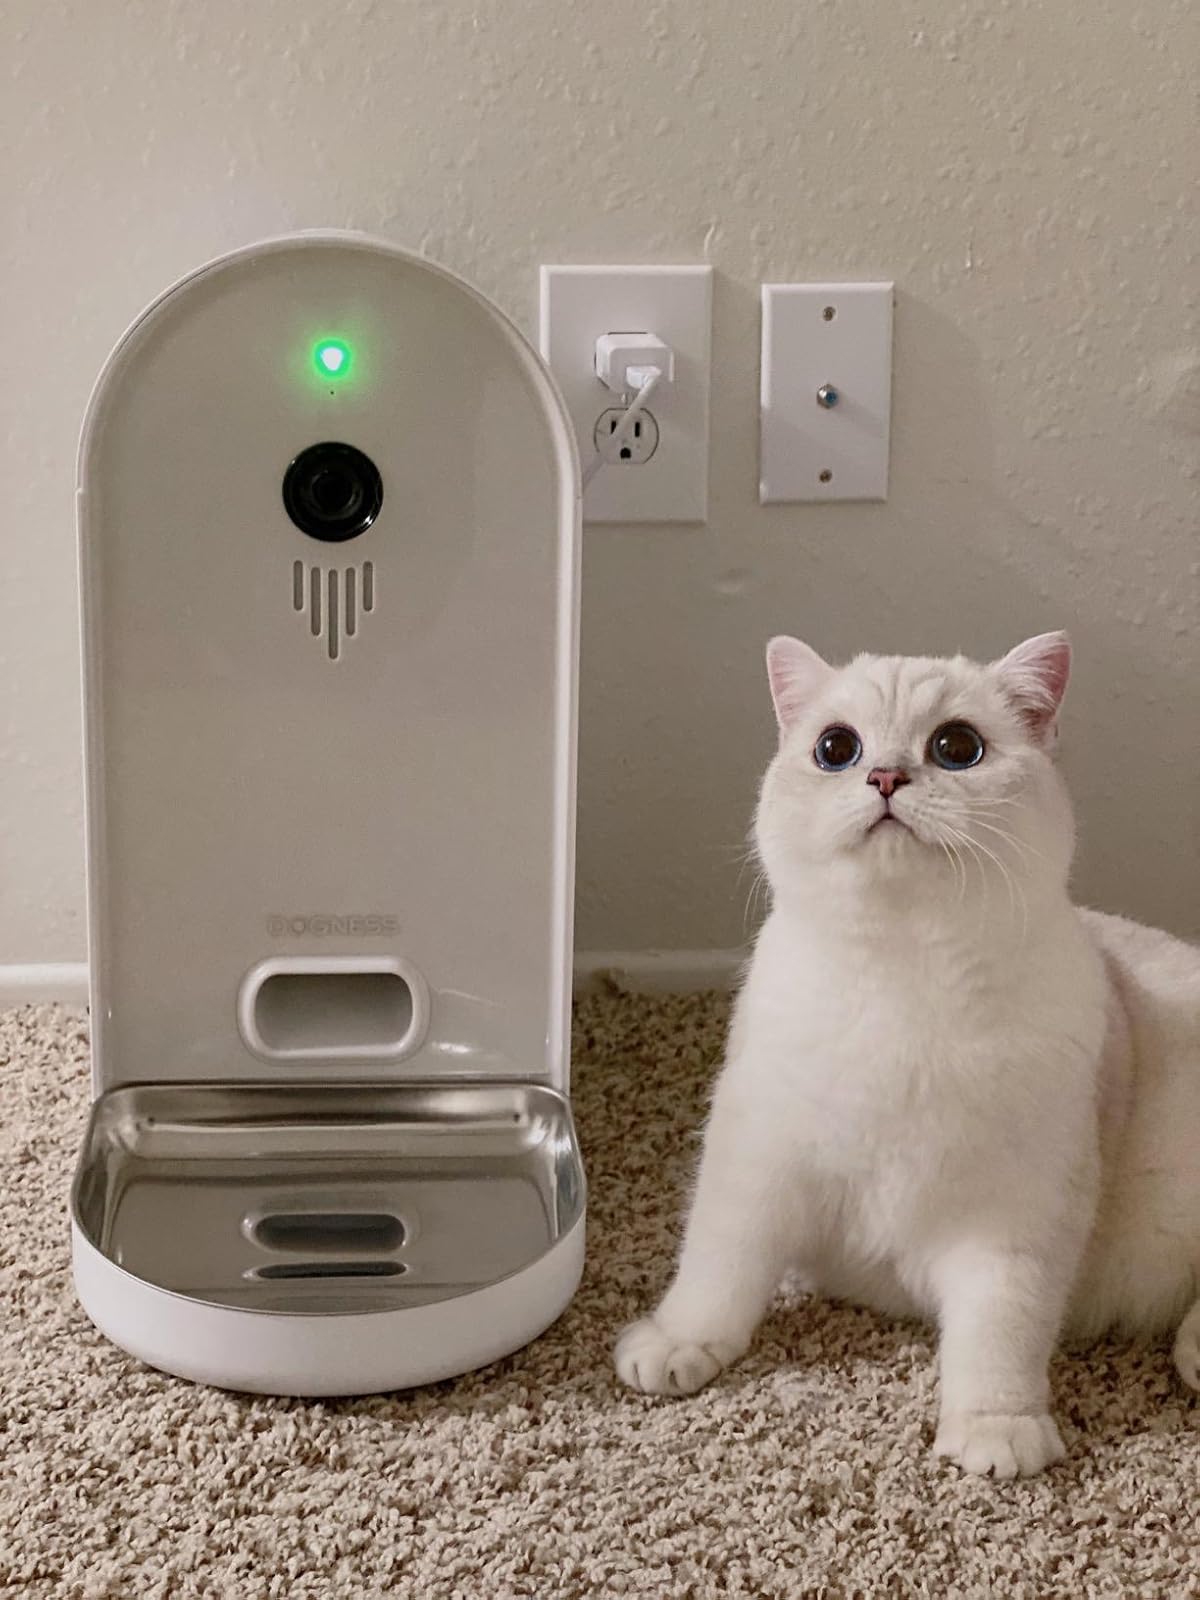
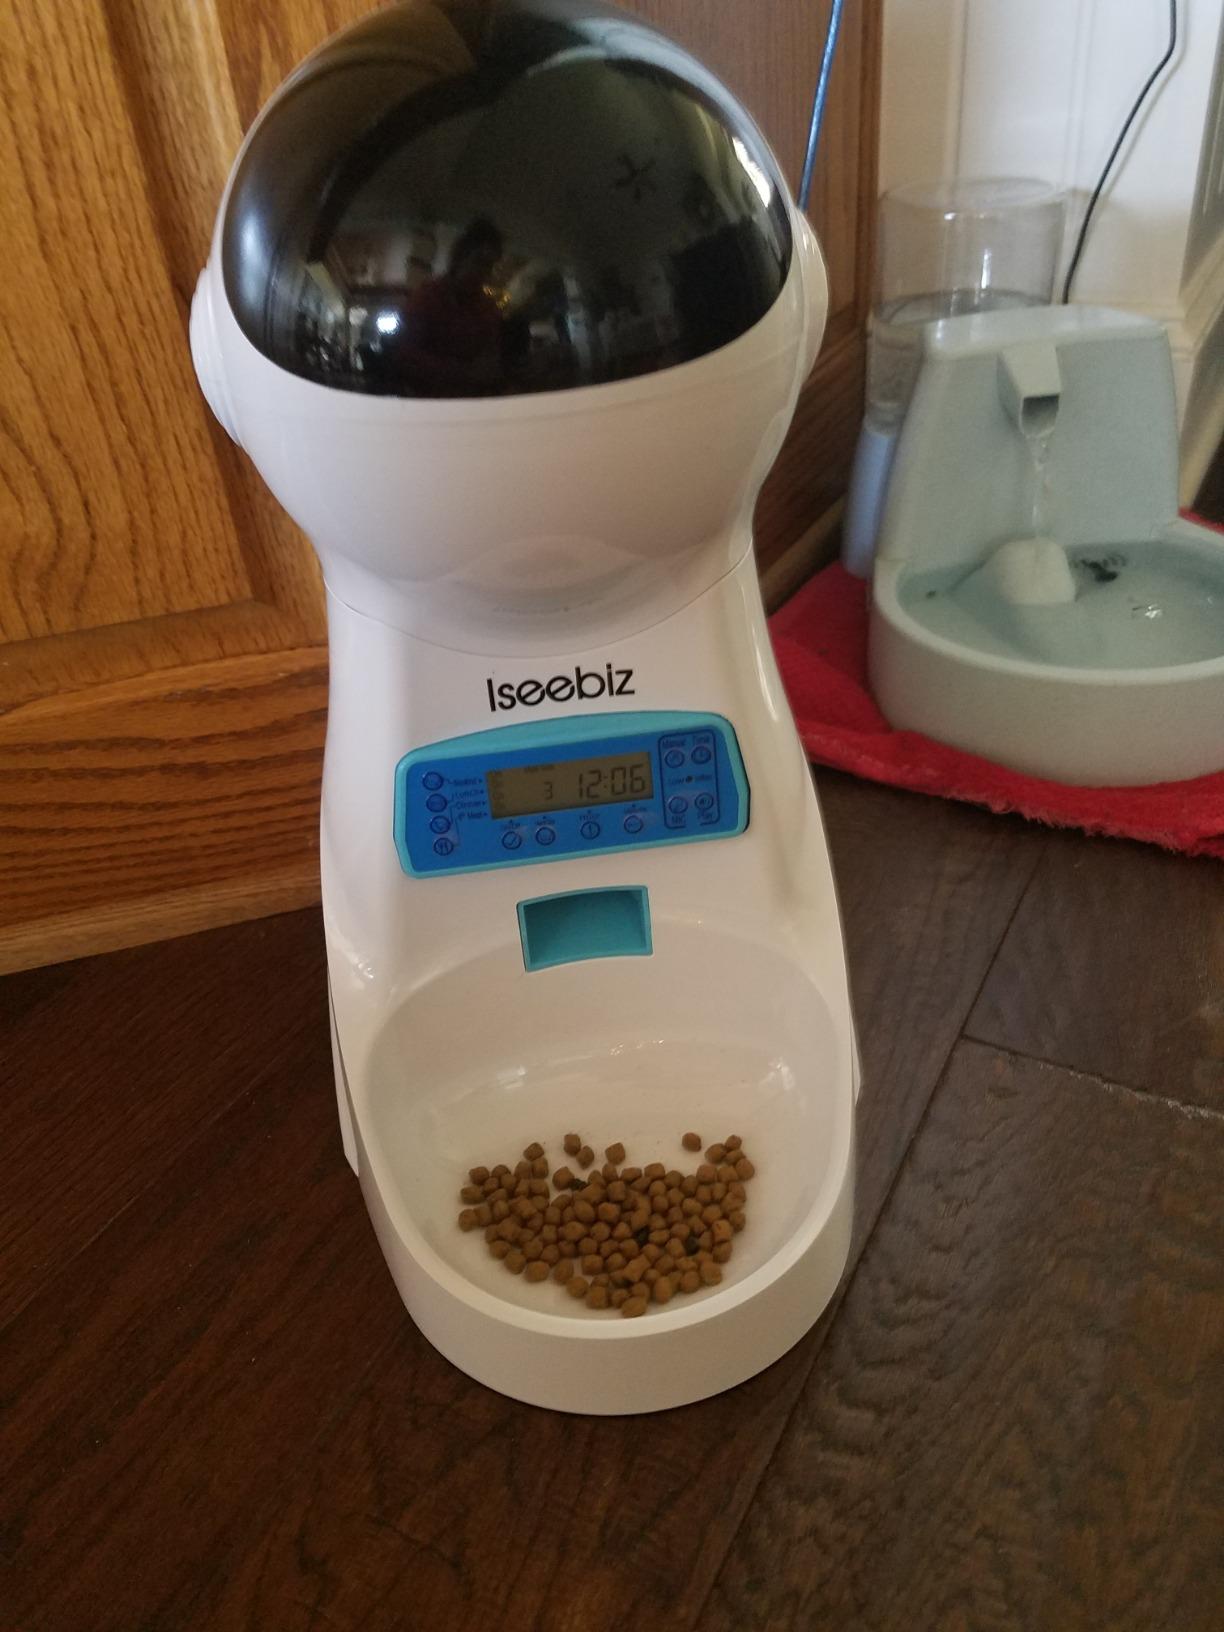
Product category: items_feeder
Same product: no